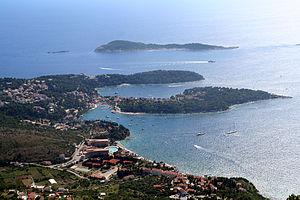
Cavtat, en français Vieux-Raguse, est une localité de Croatie situé dans la municipalité de Konavle, dans le comitat de Dubrovnik-Neretva à 20 km au sud de Dubrovnik. Au recensement de 2001, le village comptait 2 015 habitants. Son nom antique est Επίδαυρος, francisé en Épidaure.